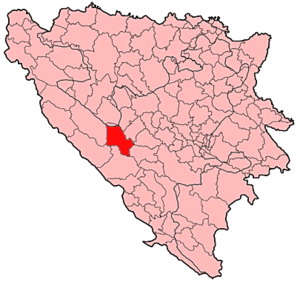
Kupres est une ville et une municipalité de Bosnie-Herzégovine située dans le canton 10 et dans la Fédération de Bosnie-et-Herzégovine. Selon les premiers résultats du recensement bosnien de 2013, la ville intra muros compte 3 099 habitants et la municipalité 5 573.